Cross-laminated timber

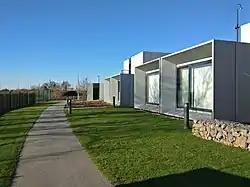
Dyson Institute Village, on-campus housing for students at Dyson Institute of Engineering and Technology in Malmesbury, England.

In 2022, the Ascent MKE building in Milwaukee, Wisconsin, became the tallest high-rise to utilize CLT components. Reaching 25 stories and 86.6 m, the Ascent relies on concrete, steel, and mass timber components. The CLT was primarily used to create the slabs for each floor.